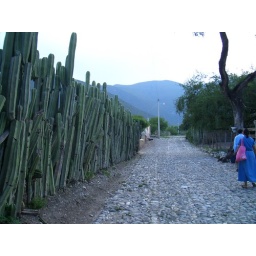
Old stone street in Felipe Angeles. A fence of cactus to the left. Quite an effective fence.